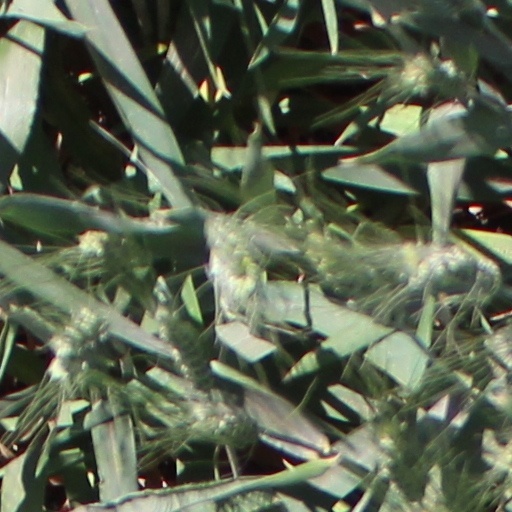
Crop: wheat